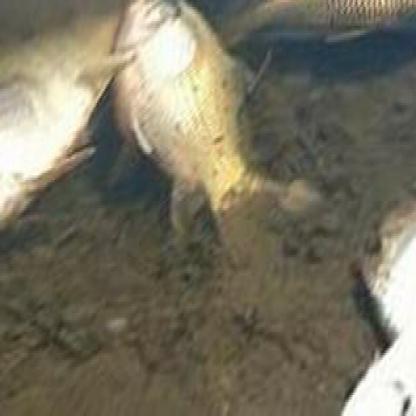
Label: trash